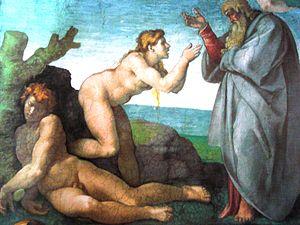
Au cours de son histoire, l'Église catholique a développé une doctrine en matière de sexualité, reflétée dans les encycliques Casti Connubii, Humanae Vitae et Evangelium vitæ ainsi que dans l'exhortation apostolique Familiaris Consortio et les enseignements du pape Jean-Paul II sur la théologie du corps. Cette doctrine a évolué ou a été précisée au cours des siècles. Depuis 1992, la doctrine est résumée dans le Catéchisme de l'Église catholique.